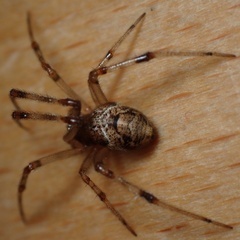
Species: Parasteatoda_tepidariorum